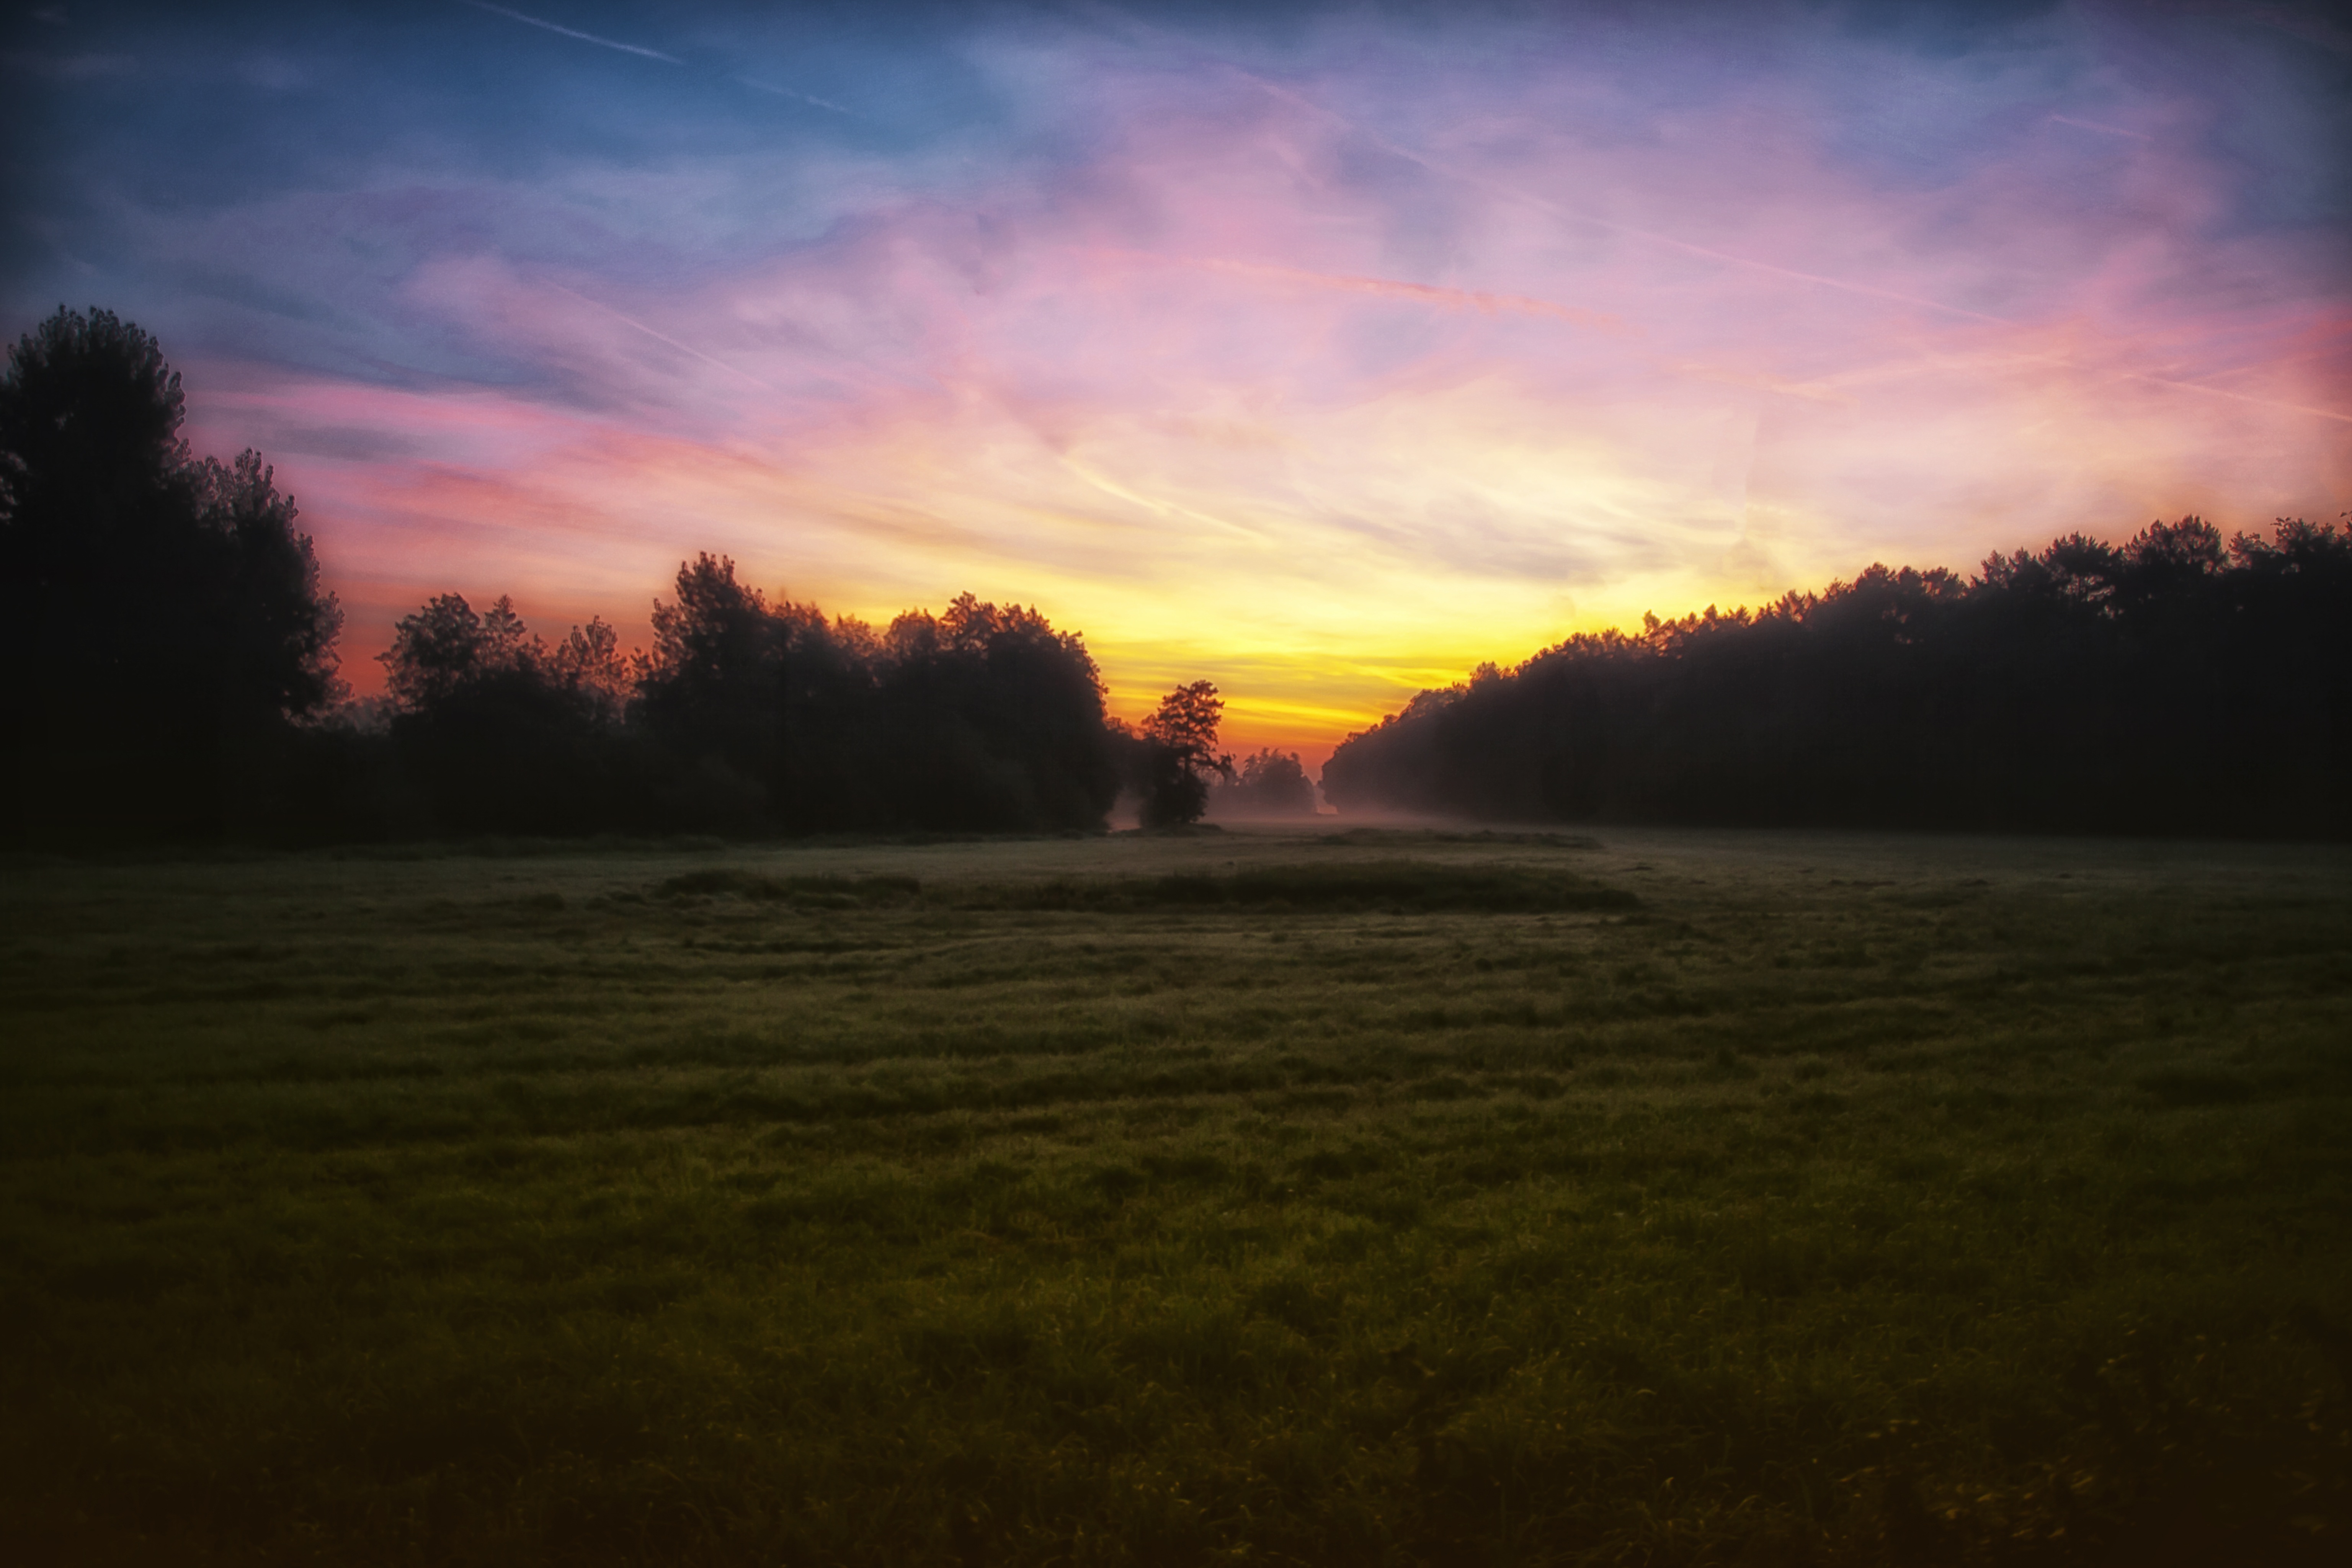
landscape, nature, forest, horizon, cloud, sky, sun, fog, sunrise, sunset, mist, field, meadow, sunlight, morning, hill, dawn, atmosphere, dusk, evening, reflection, autumn, blue, rest, sunny, mood, silent, morgenstimmung, afterglow, back light, morning mist, morgenrot, rural area, atmospheric phenomenon